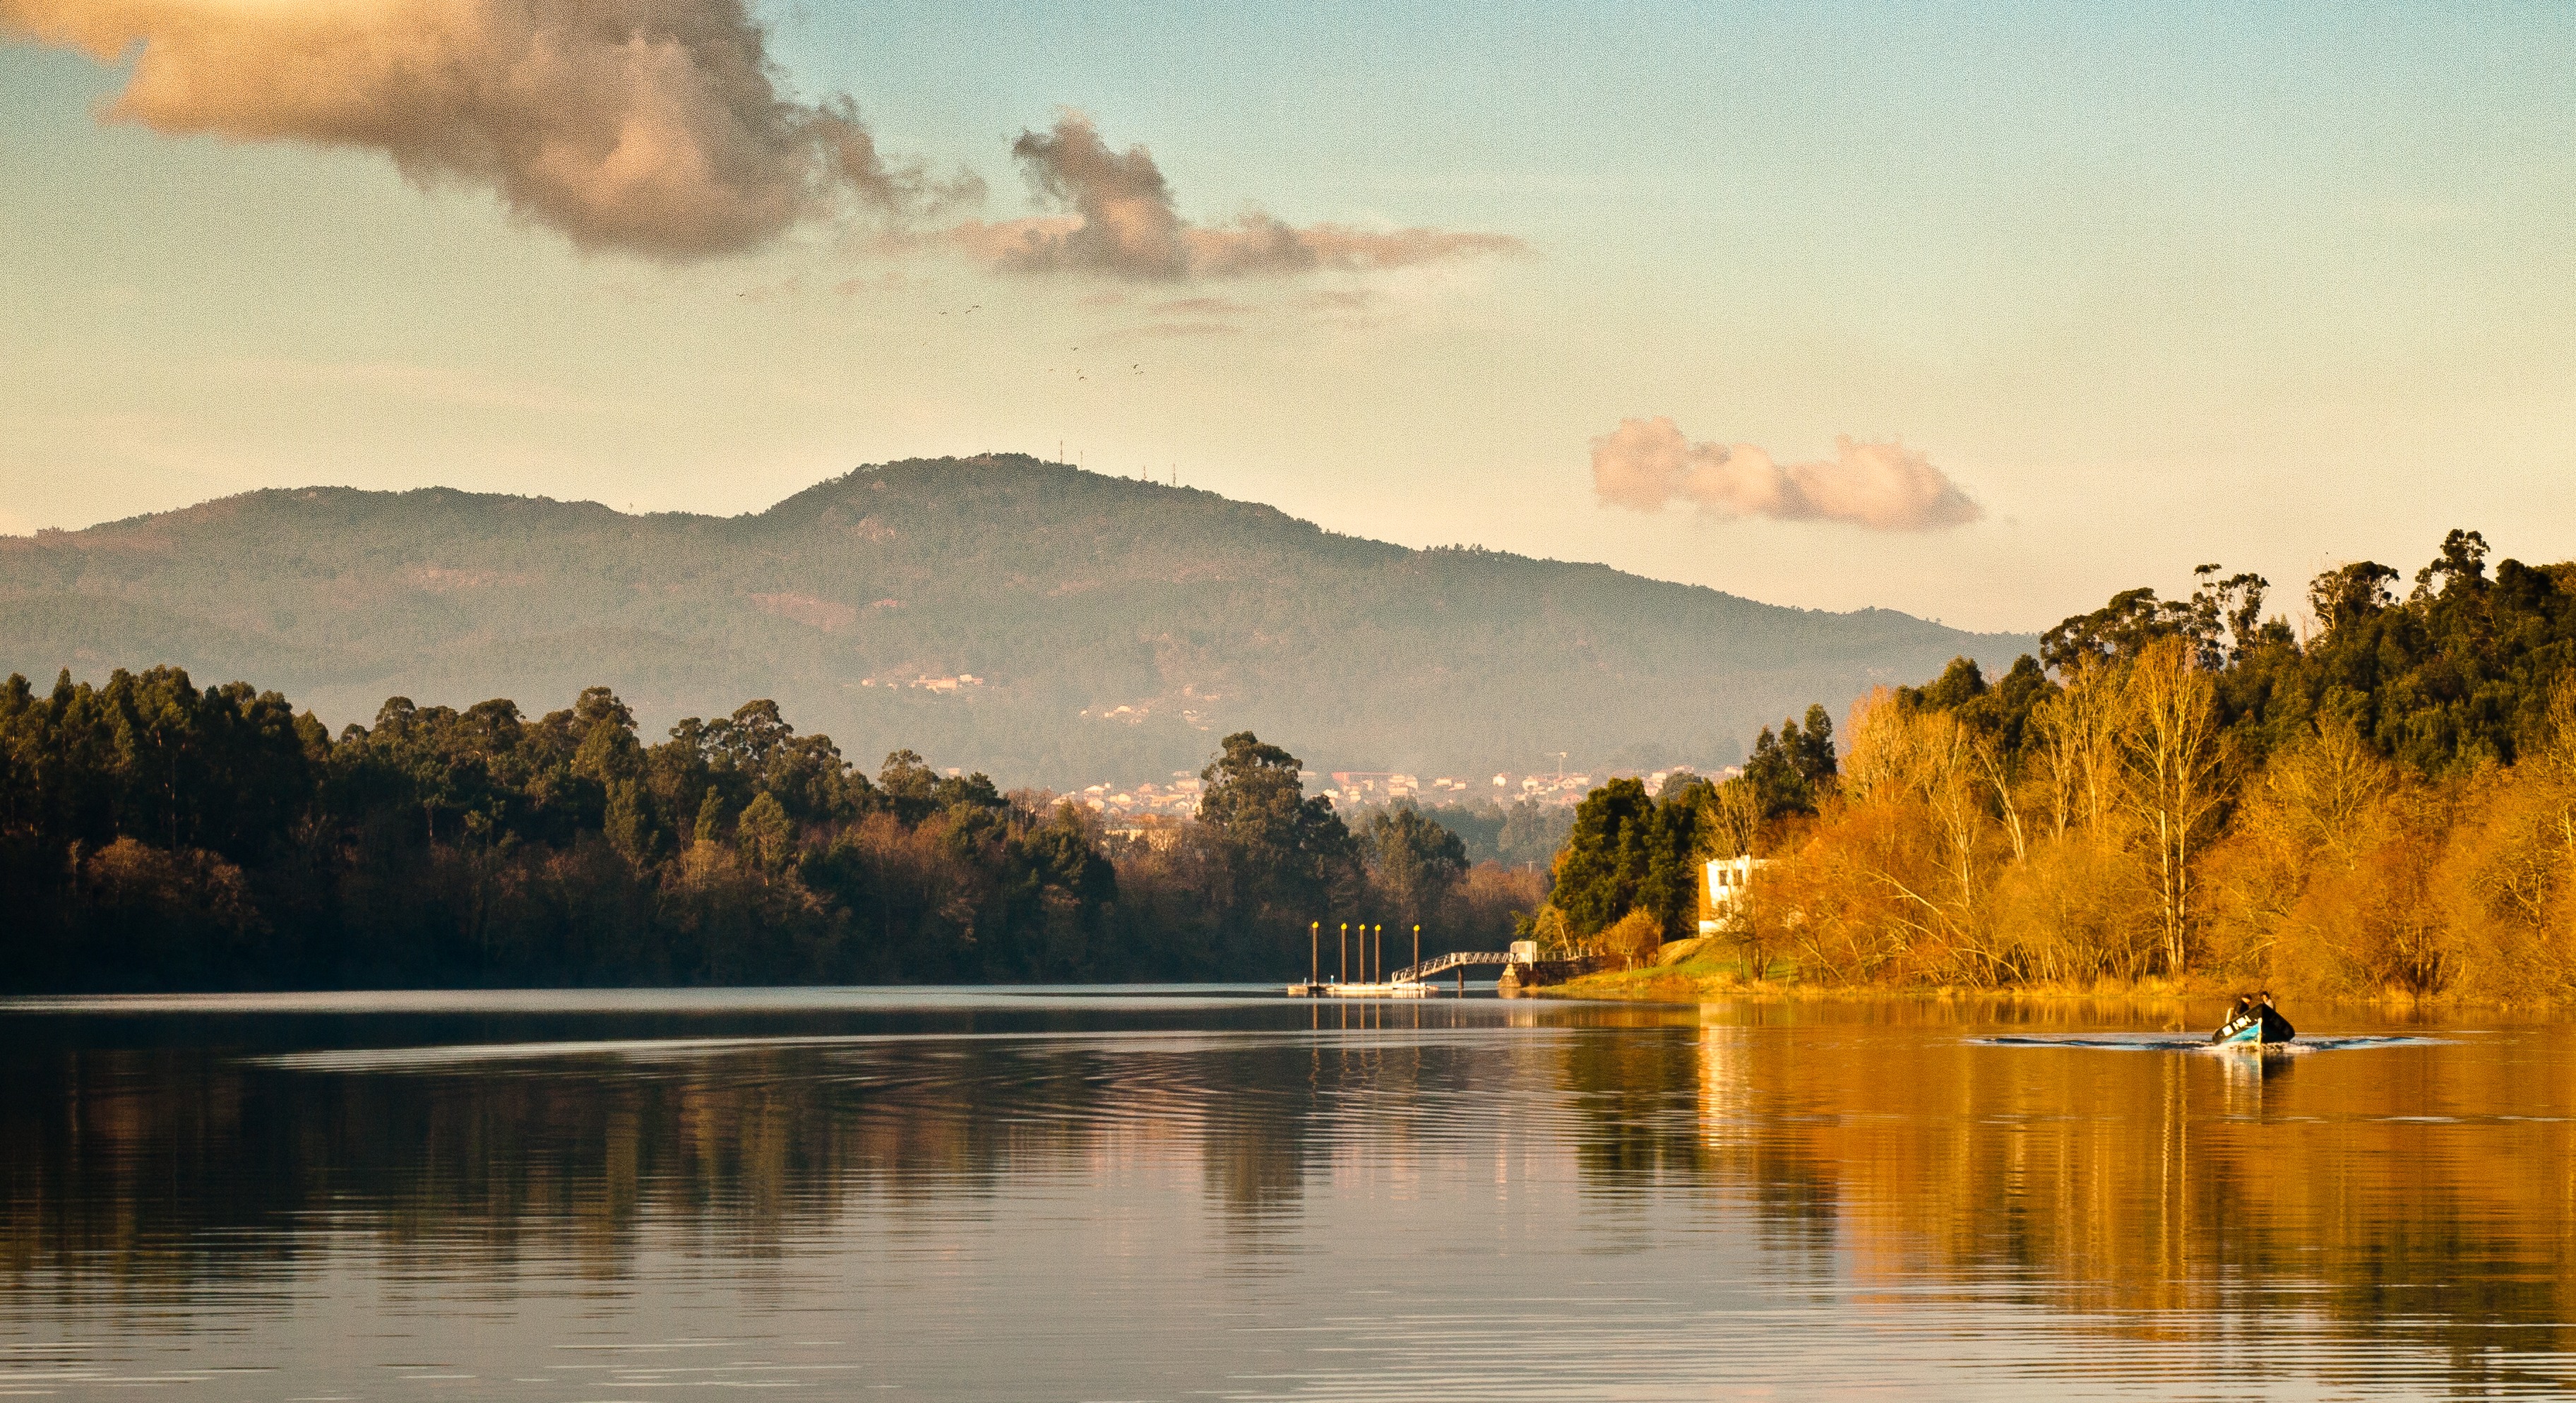
landscape, nature, outdoor, wilderness, mountain, cloud, sunrise, sunset, mist, morning, lake, dawn, river, land, dusk, wild, environment, evening, reflection, tranquil, scenic, natural, autumn, scenery, reservoir, loch, minho, atmospheric phenomenon